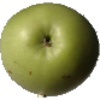
Label: apple_granny_smith